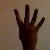
The image shows a hand gesture representing the number 4 in Indian Sign Language.